COVID-19 pandemic in the Czech Republic

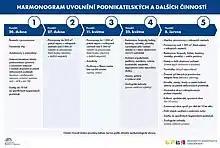
Infographic for the official re-opening plan (in Czech) as released by the Czech government

The aforementioned timeline was not kept as government significantly accelerated lifting of restrictions in the following weeks, with most being lifted by 11 May.